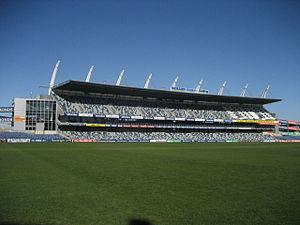
Le Geelong Football Club, surnommé « The Cats », est un club de football australien évoluant dans l'Australian Football League et basé à Geelong, dans l'État de Victoria. Le club a remporté à neuf reprises l'AFL et à neuf reprises sa saison régulière.
Le Kardinia Park, récemment renommé « Skilled Stadium » en raison d'un parrainage, est un stade situé à Geelong, en Australie. Il est le stade de l'équipe de football australien le Geelong Football Club. Il a également accueilli des évènements de cricket puisqu'il est le stade du Geelong Cricket Club.
L'Australian Football League est le championnat élite professionnel de football australien en Australie. À travers la AFL Commission, l'AFL sert aussi d'instance dirigeante sportive et est responsable des règles du jeu. Ce championnat fermé, a été fondé en tant que Victorian Football League session de la précédente Victorian Football Association avec sa saison inaugural commencée en 1897. La compétition comprend à l'origine seulement des équipes se trouvant dans l'état australien de Victoria, le nom de la compétition ayant pris le nom d'Australian Football League lors de la saison 1990, après son extension aux autres États pendant les années 1980. Il s'agit de la compétition sportive la plus populaire dans ce pays avec 36 428 spectateurs par match en 2011.